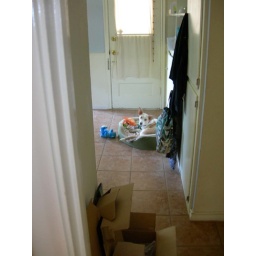
dog in kitchen